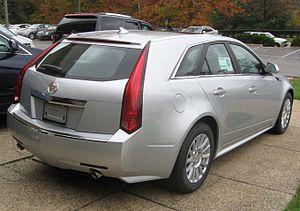
"La CTS, pour Catera Touring Sedan, est une routière de luxe fabriquée par le constructeur automobile américain Cadillac. Lancée en 2002, elle a la mission de remplacer la Catera, une Opel Omega rebadgée qui a fait un flop commercial. En 2007, Cadillac lance une seconde génération qui se distingue par un design davantage percutant et plus sportif afin de mieux concurrencer les modèles premium allemands. Elle est rejointe en 2009 par une version break ""Wagon"" seulement commercialisée en Europe, tandis qu'une version coupé est lancée courant 2010. En 2014, la troisième génération avec des prestations plus technologiques est lancée.